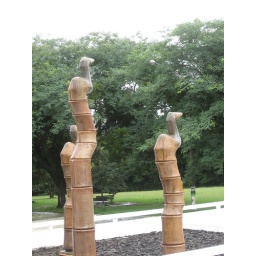
Funky big bamboo bird sculptures above a below ground open air installation at the Oscar Niemeyer Museum.